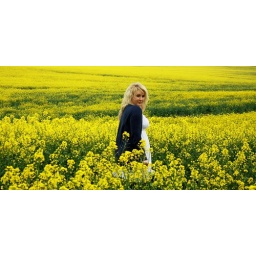
Joanna, walking in rape seed field in Billinge, in the rain! Comments and Criticisms welcome :)